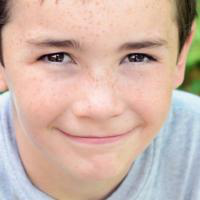
Age group: age 11-20